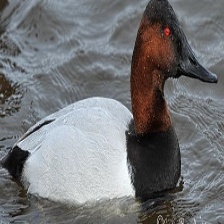
Species: CANVASBACK
Scientific name: AYTHYA VALISINERIA
ImageNet parent category: drake